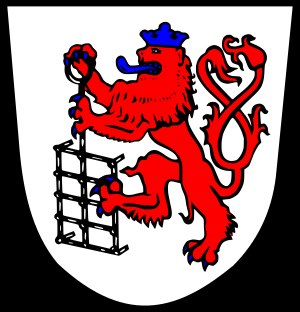
Elberfeld
Byvåben
Elberfeld er en bydel i Wuppertal, i den tyske delstat Nordrhein-Westfalen som ind til 1929 var en selvstændig by, der i 1928 var beboet af 173.235 mennesker.